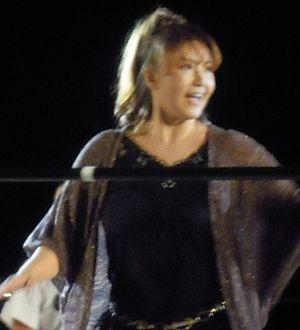
Keiko Nakano, née le 8 janvier 1968 à Kawaguchi au Japon, est une golfeuse professionnelle japonaise, auparavant catcheuse professionnelle sous le nom de Bull Nakano.